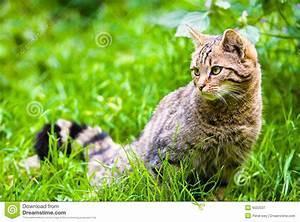
cat